2009 Australian Short Course Swimming Championships

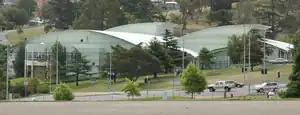
Hobart Aquatic Centre

The 2009 Australian Short Course Swimming Championships were held at the Hobart Aquatic Centre from Saturday 8 August to Wednesday 12 August. They were organised by Swimming Australia and sponsored by Telstra.